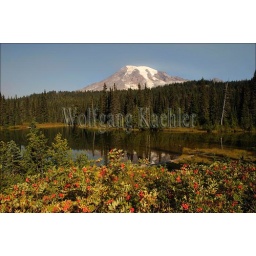
Usa, washington state, mount rainier national park, reflection lakes with mount rainier and mountain ash trees in foreground